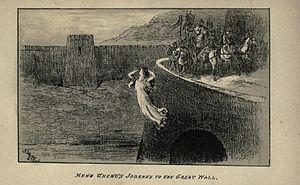
Gravure extraite de George Carter Stent, Entombed Alive and Other Songs, Ballads, etc. (From the Chinese), 1878, page 99